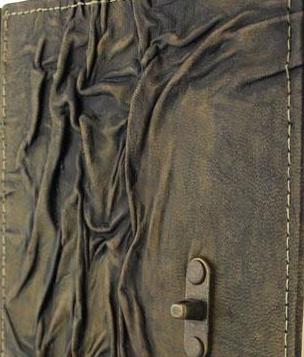
Texture: wrinkled